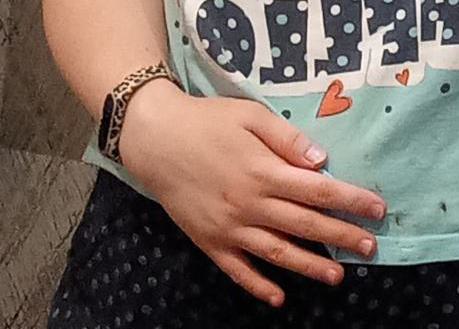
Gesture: no_gesture